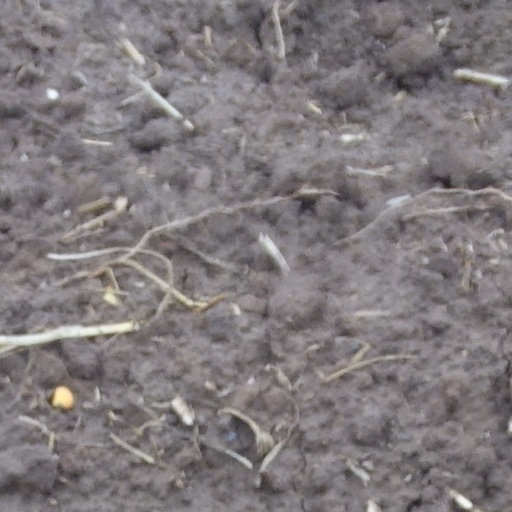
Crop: wheat